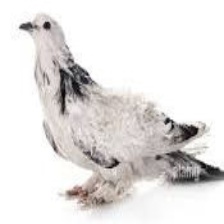
Species: FRILL BACK PIGEON
Scientific name: COLUMBA LIVIA DOMESTICA